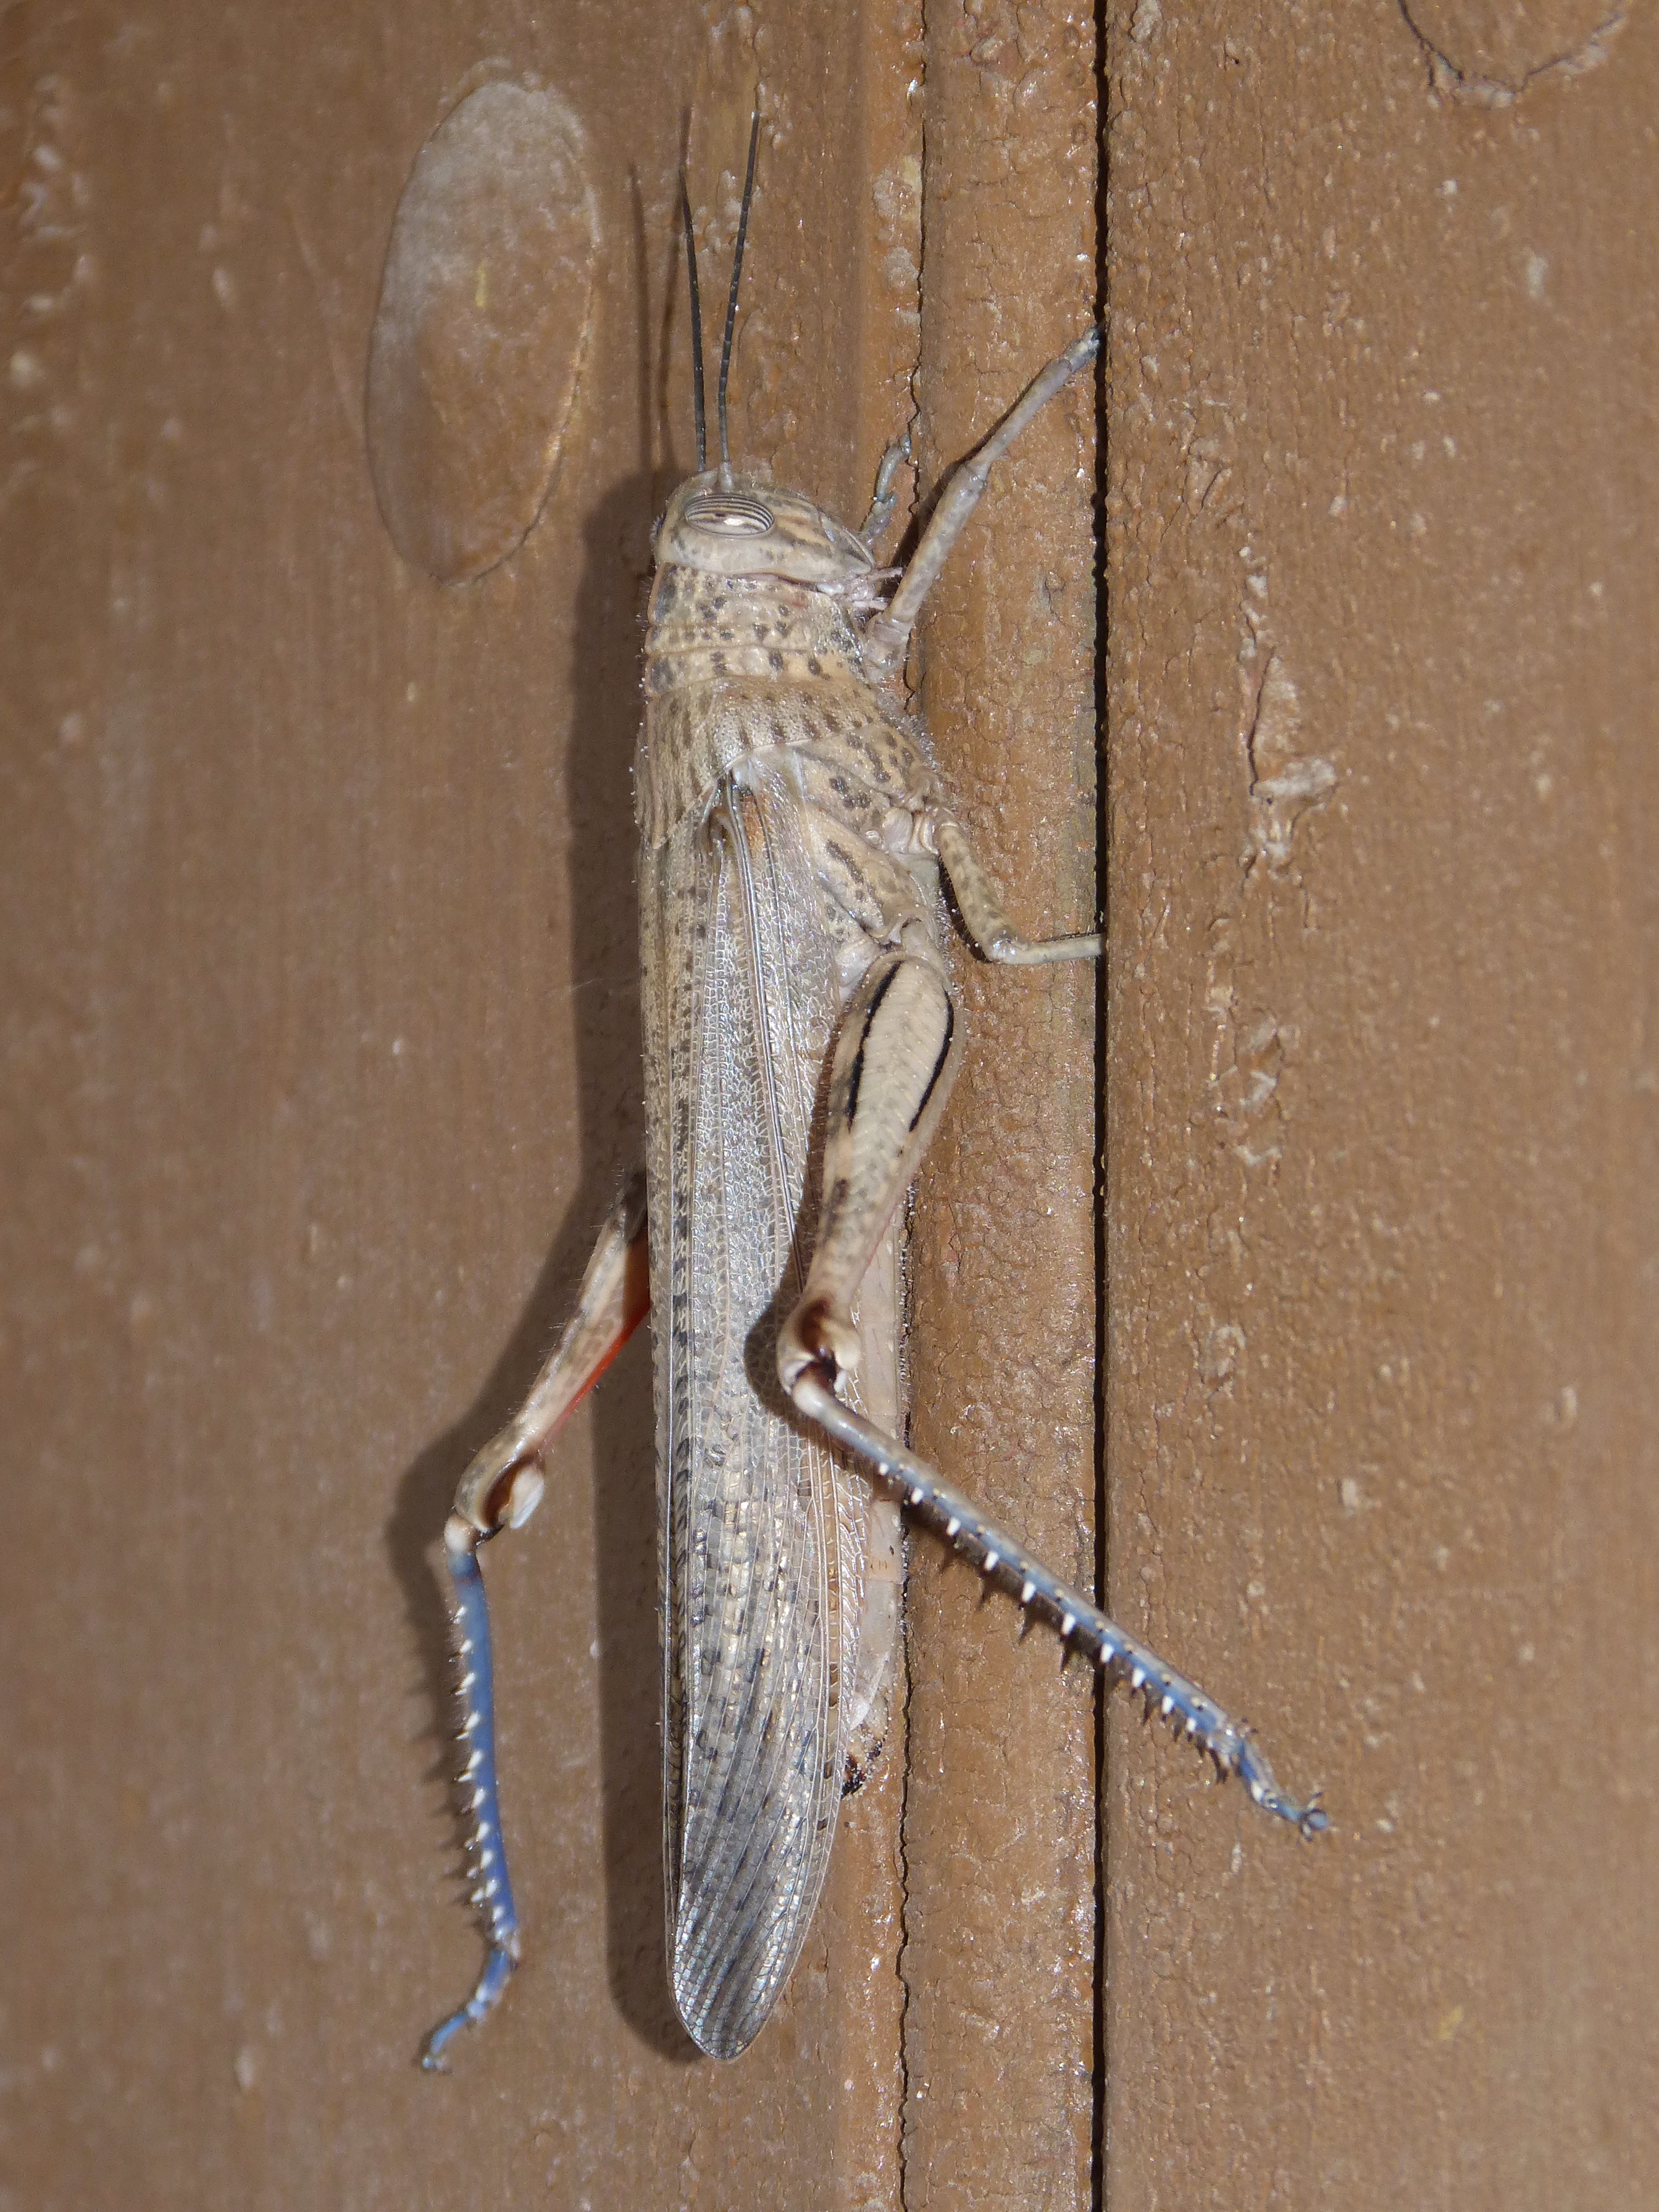
wing, insect, brown, door, fauna, invertebrate, lobster, detail, grasshopper, arthropod